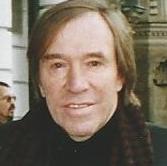
Age: 60